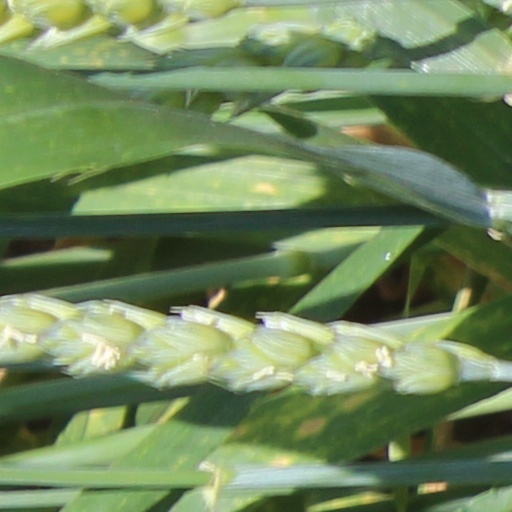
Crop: wheat